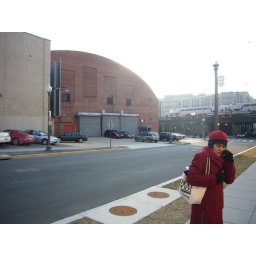
The brick building with the rounded roof is where the Beatles first performed in America